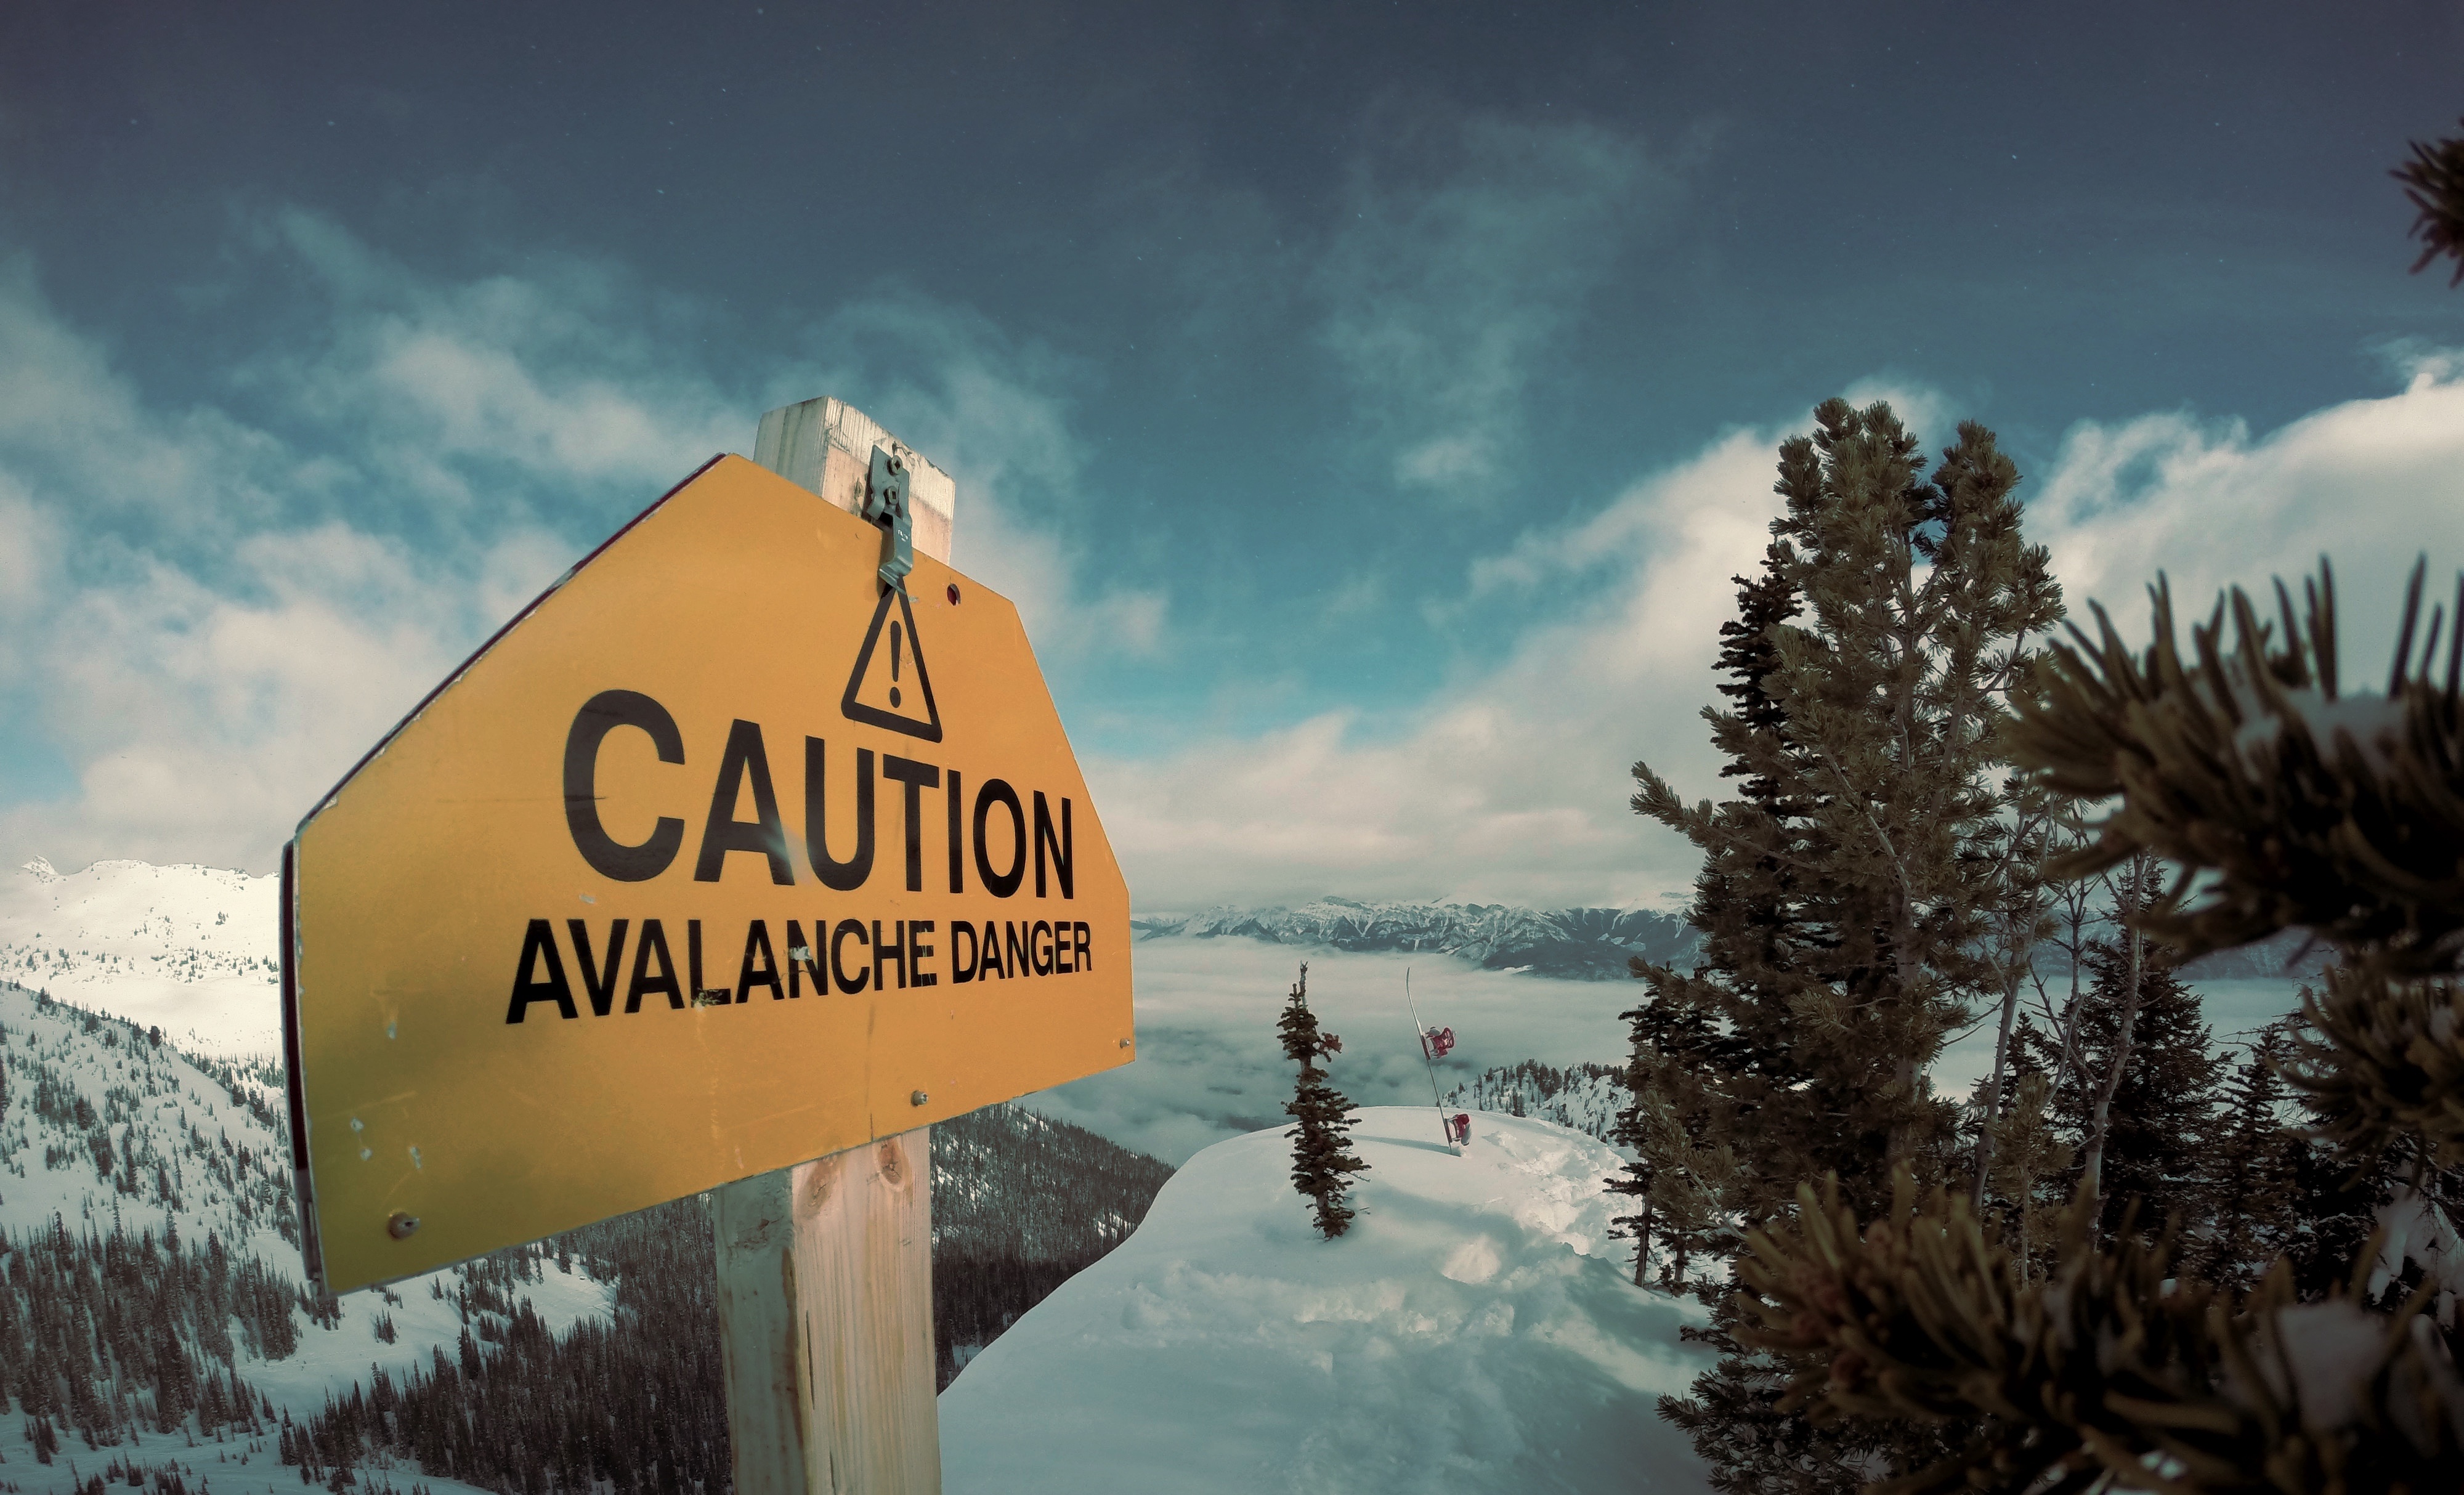
tree, mountain, snow, winter, cloud, morning, sign, weather, season, avalanche, danger